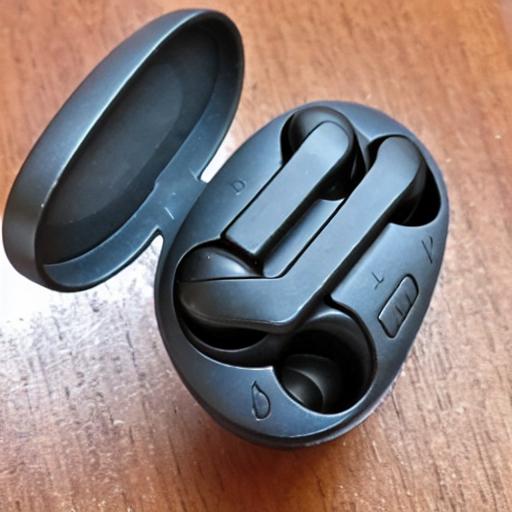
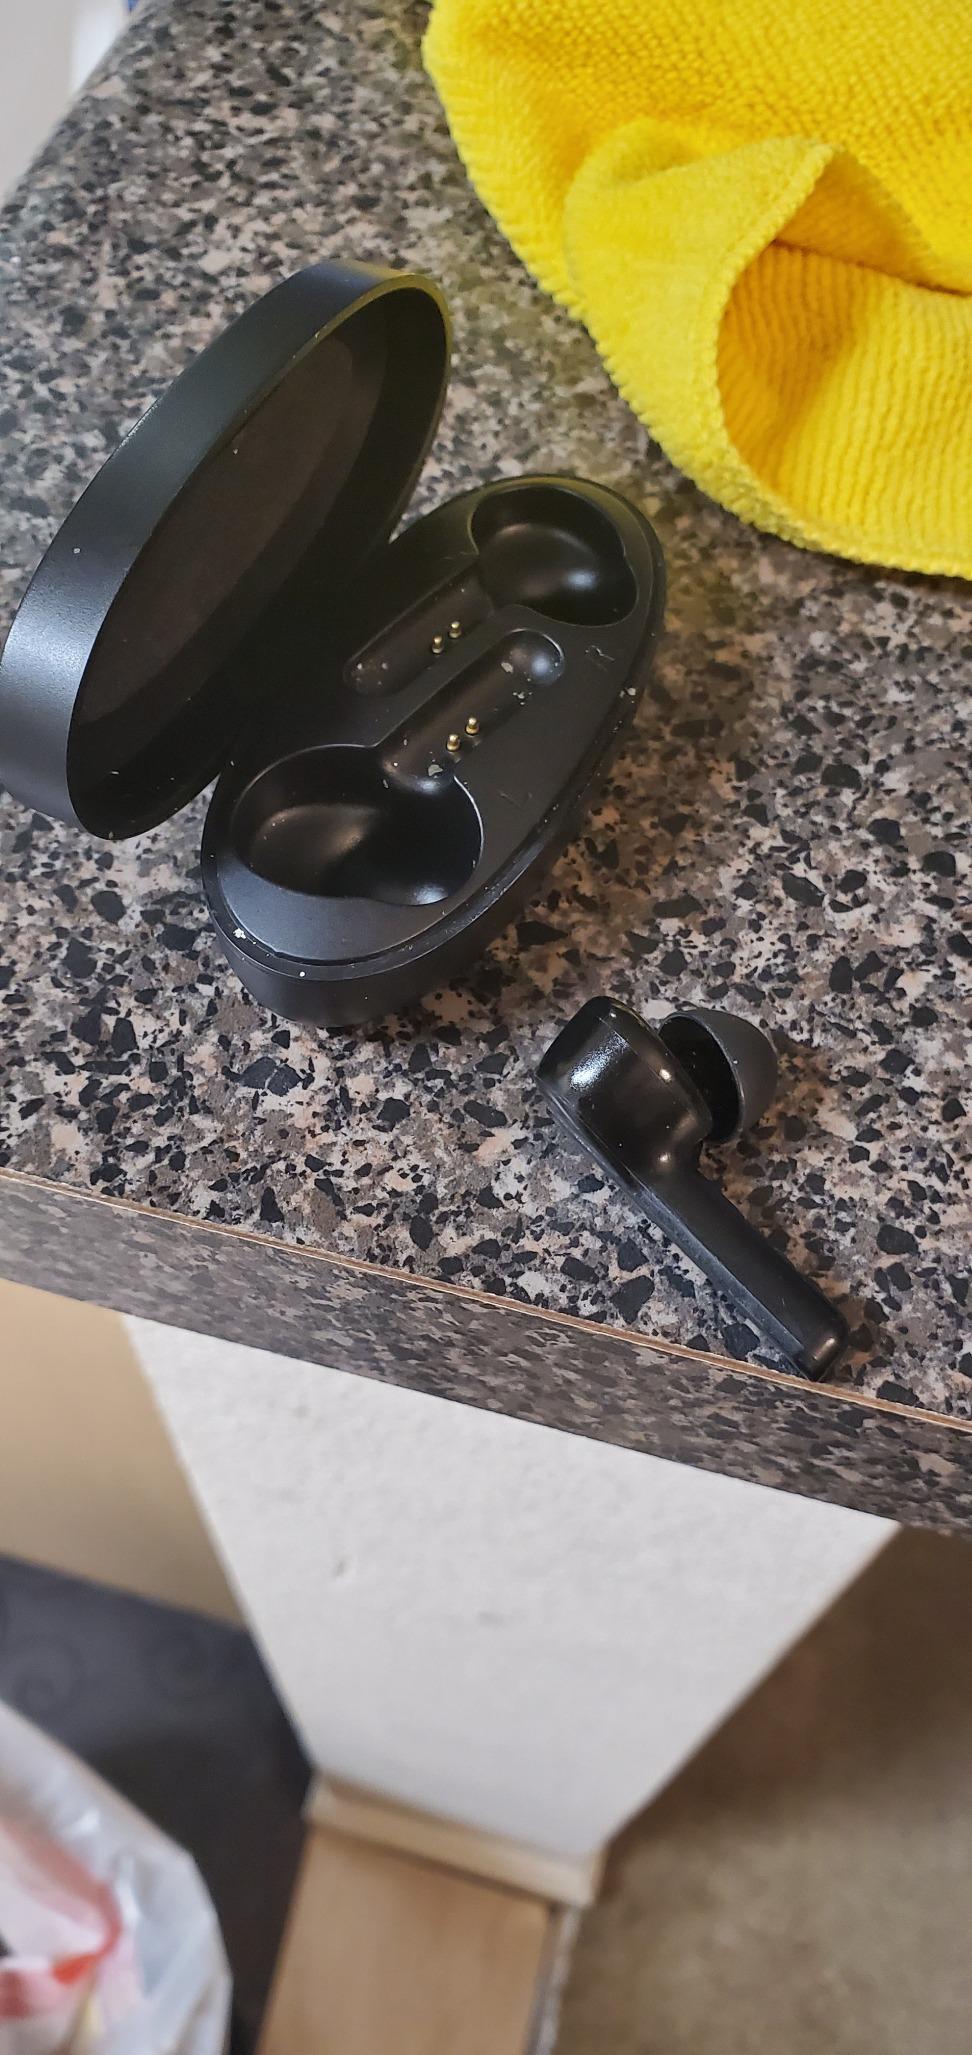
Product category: earbuds
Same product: no